Cornelis Vermeulen

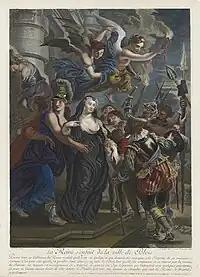
"The Queen fleeing the city of Bloy", after Rubens

Cornelis Vermeulen or Cornelis Martinus Vermeulen (1654/55 in Antwerp – 1708/09 in Antwerp) was a Flemish printmaker mainly known for his portraits, reproductive prints, frontispieces and illustrations. He trained in Antwerp and worked for a number of years in Paris.